Timeline of Cardiff history

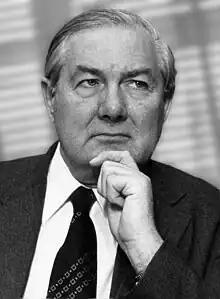
James Callaghan

1862: The Guildford Crescent Baths were opened in April by the Cardiff Baths Company Ltd, including two swimming pools, a Victorian Turkish bath and a gymnasium.